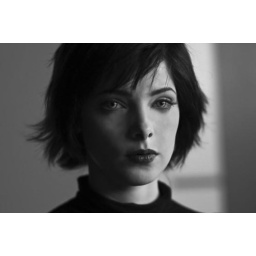
alice in black and white